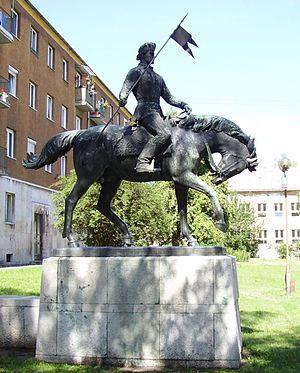
Cet article recense les statues équestres en Hongrie.